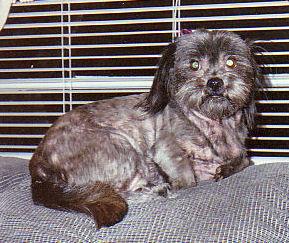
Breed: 361-n000123-Shih_Tzu